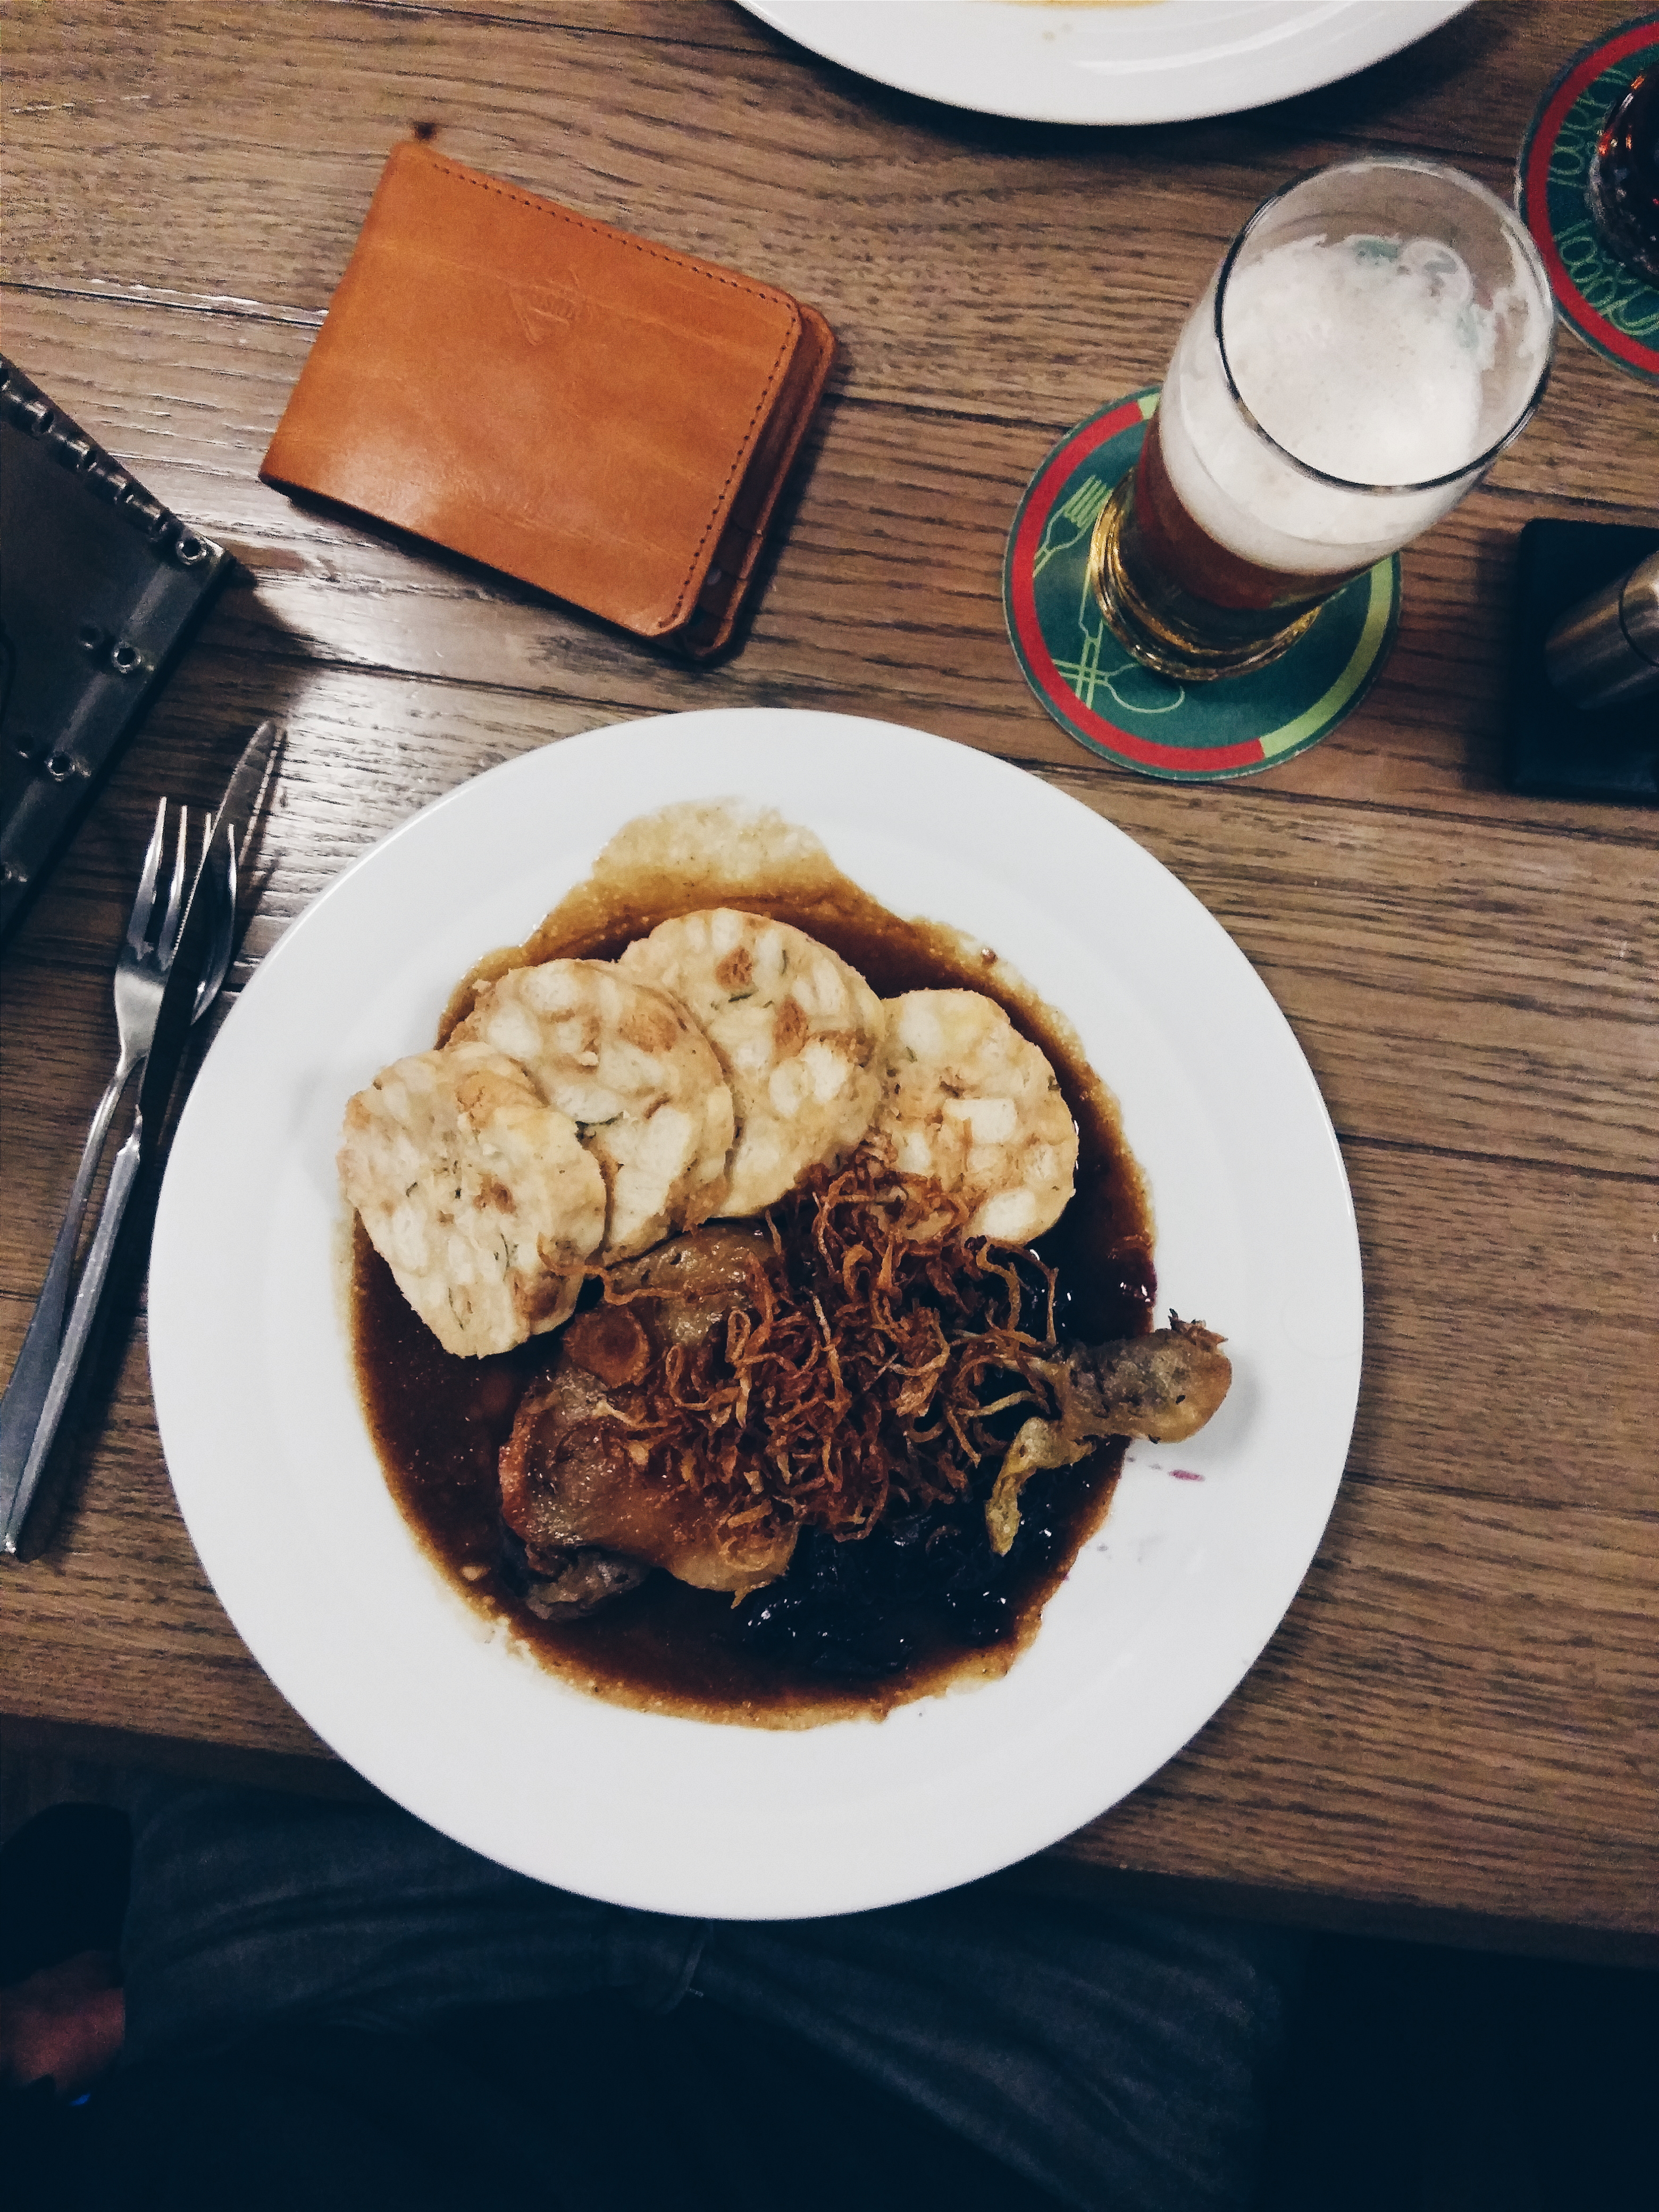
dish, cuisine, food, ingredient, produce, breakfast, Sauerbraten, meat, meal, Steak sauce, gravy